Efforts to impeach Andrew Johnson

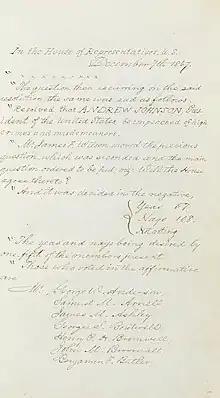
A copy of the December 7, 1867 vote

During his presidency, Andrew Johnson, the 17th president of the United States, saw multiple efforts during his presidency to impeach him, culminating in his formal impeachment on February 24, 1868, which was followed by a Senate impeachment trial in which he was acquitted by one vote.